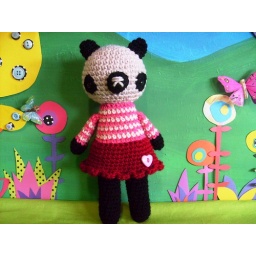
this panda gal proves you can still look cute in the cold weather, you just need a striped sweater :)